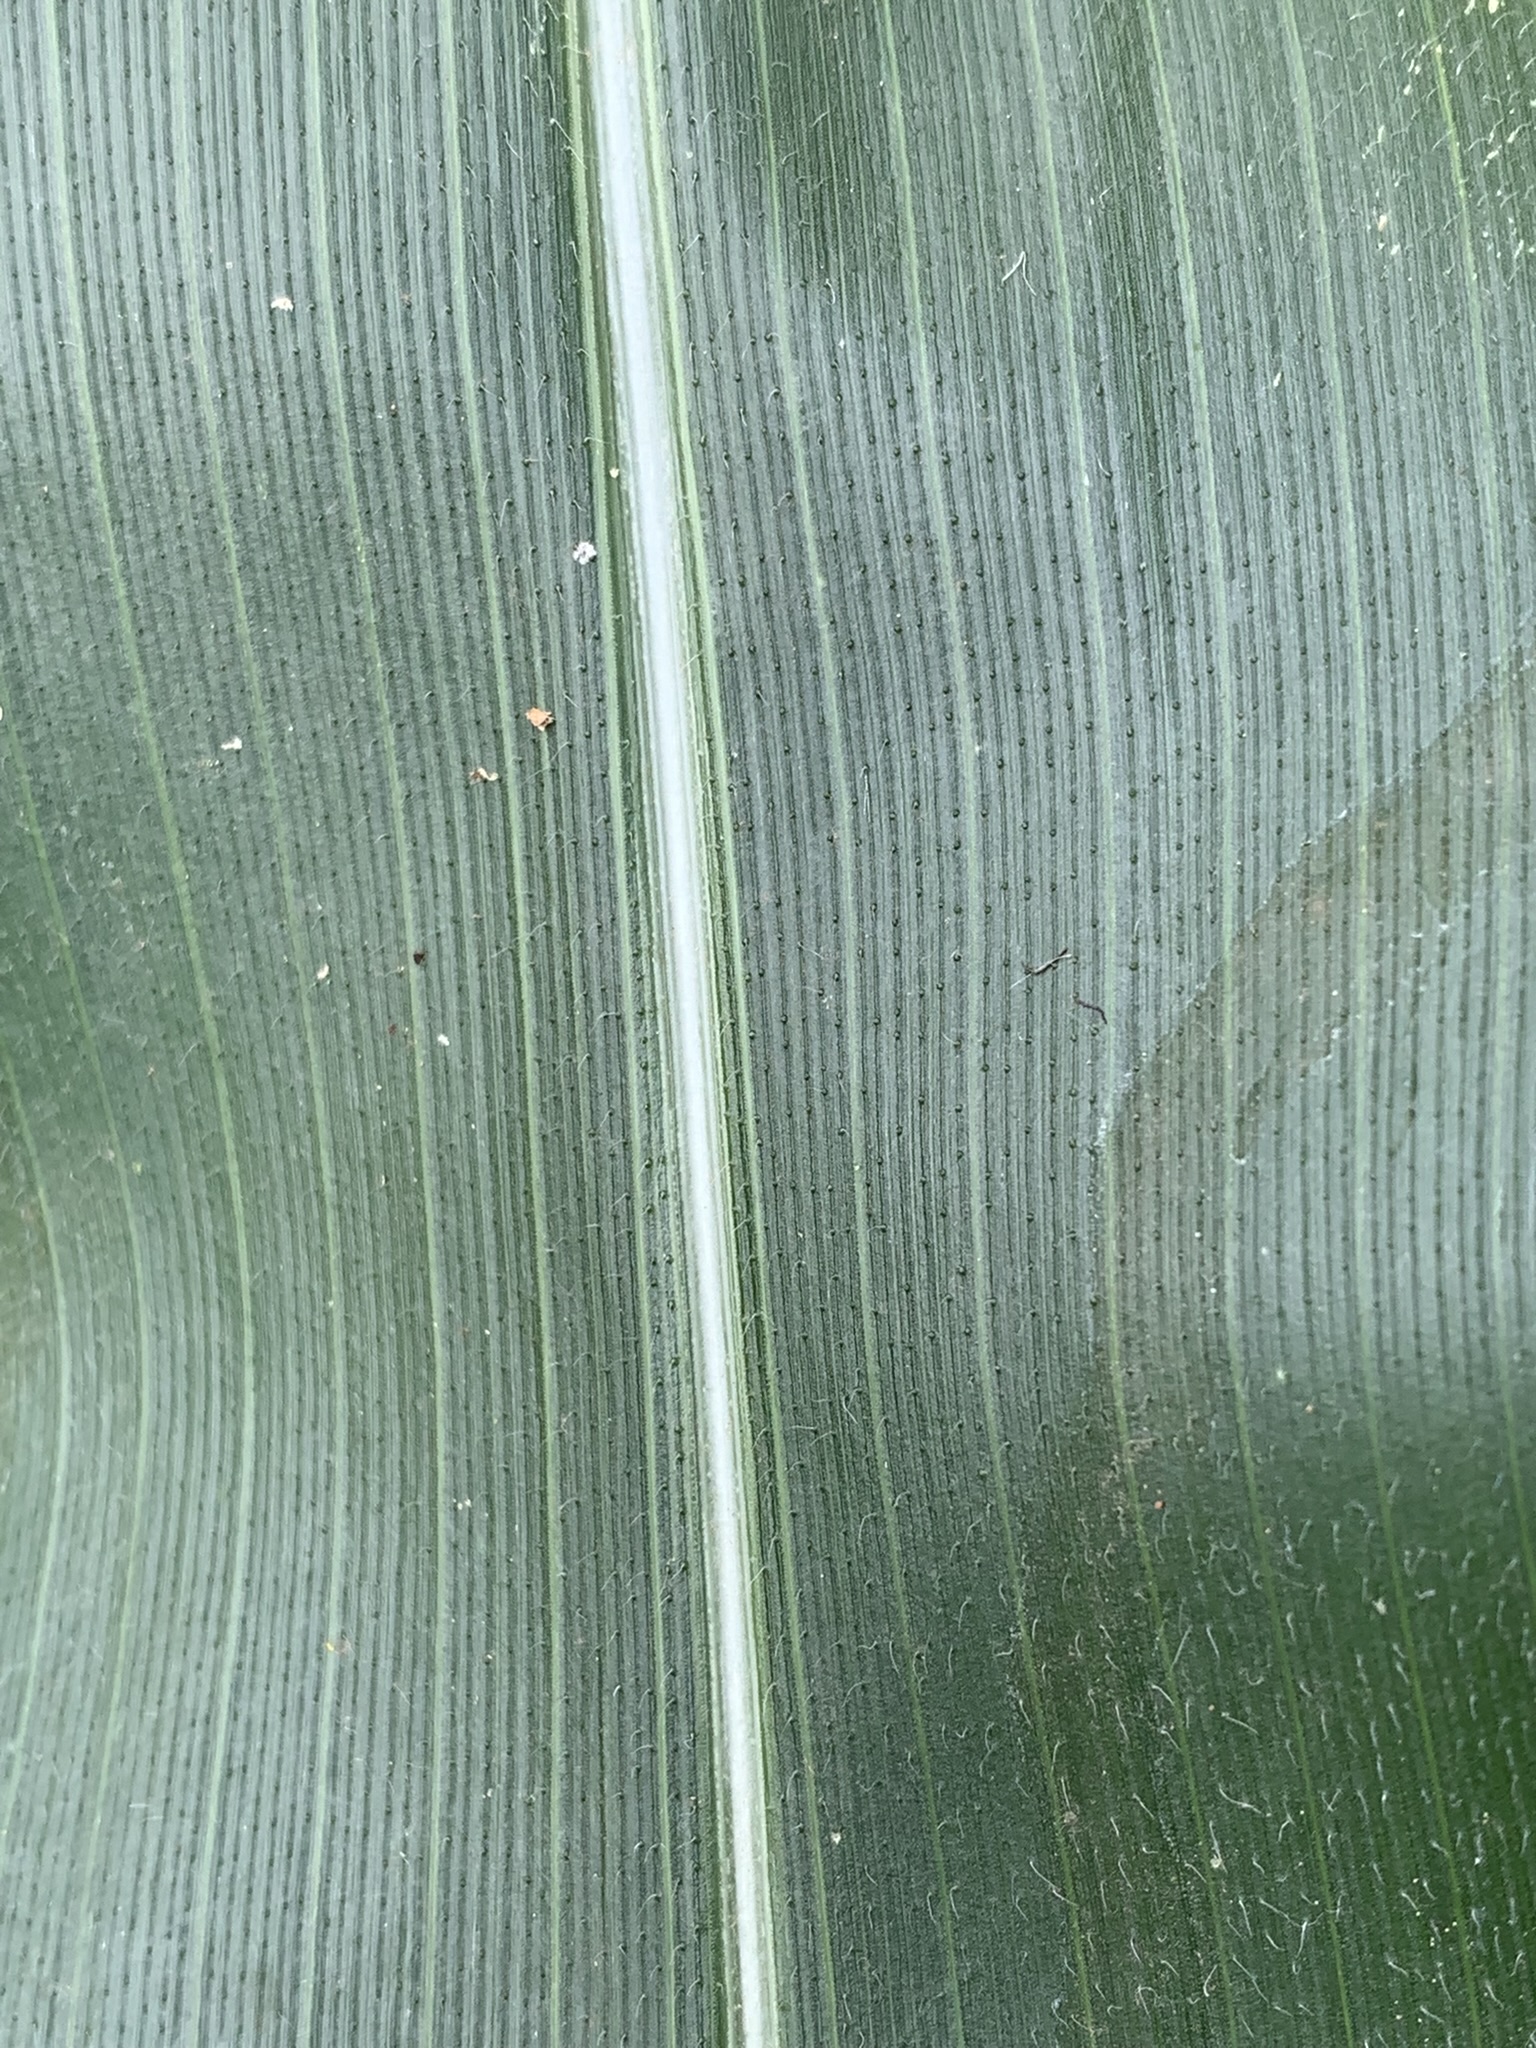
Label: Healthy